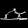
Label: Sandal